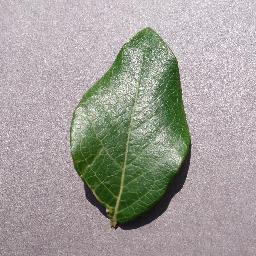
Label: Blueberry___healthy